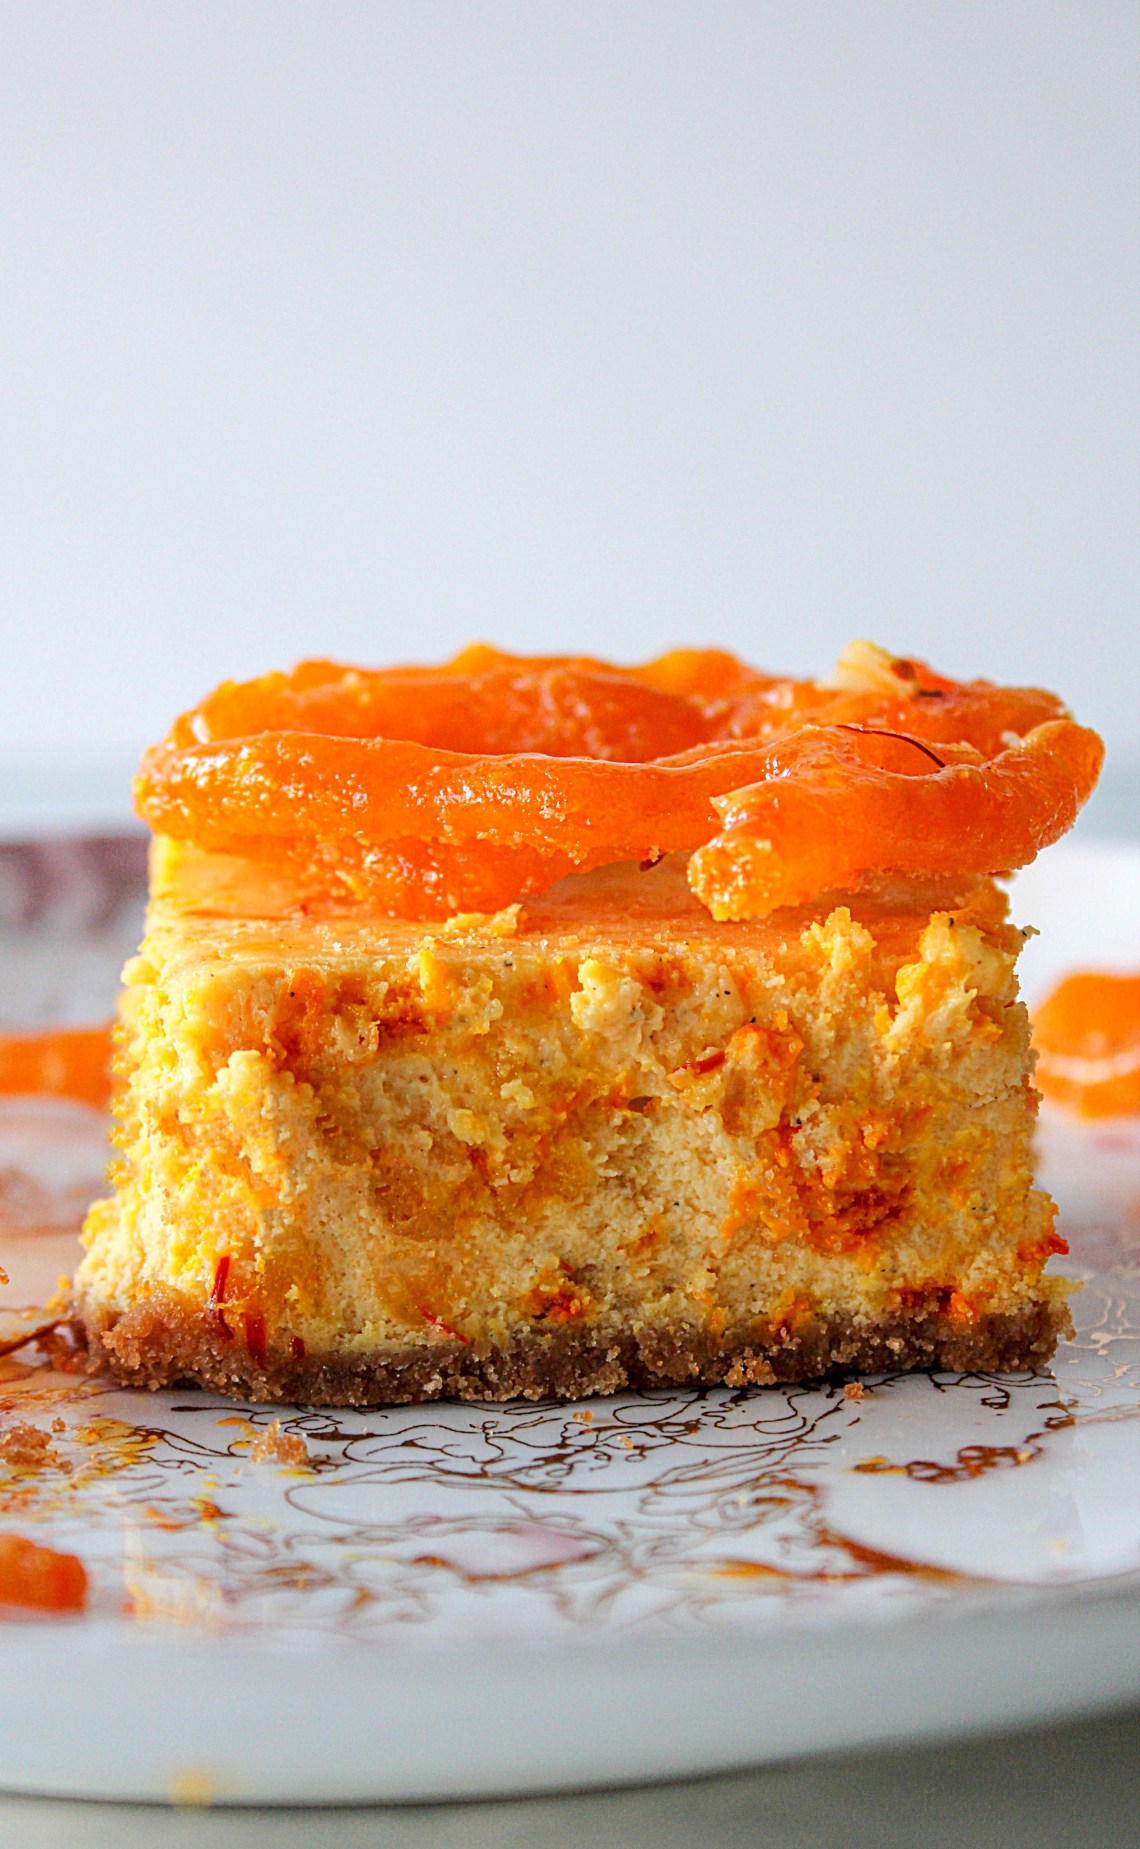
Dish: jalebi